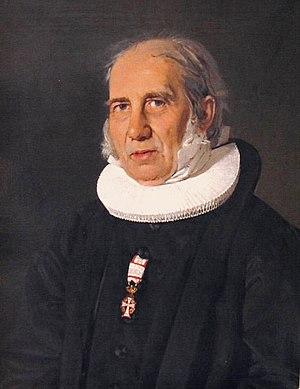
Danebod est un quartier historique du sud de la ville ferroviaire de Tyler dans le sud-ouest du Minnesota. Fondé en 1885 par des membres de l'Église évangélique-luthérienne du Danemark menés par le révérend Hans Jørgen Pedersen, le quartier comprend plusieurs bâtiments remontant à 1888 et formant la plus ancienne colonie danoise du Minnesota.
Une université populaire est un organisme d'éducation populaire, dont l'objectif est la transmission de savoirs théoriques ou pratiques pour tous.